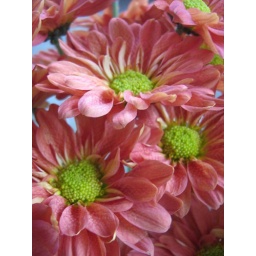
I love having flowers in the house just because. Especially when it's fall!